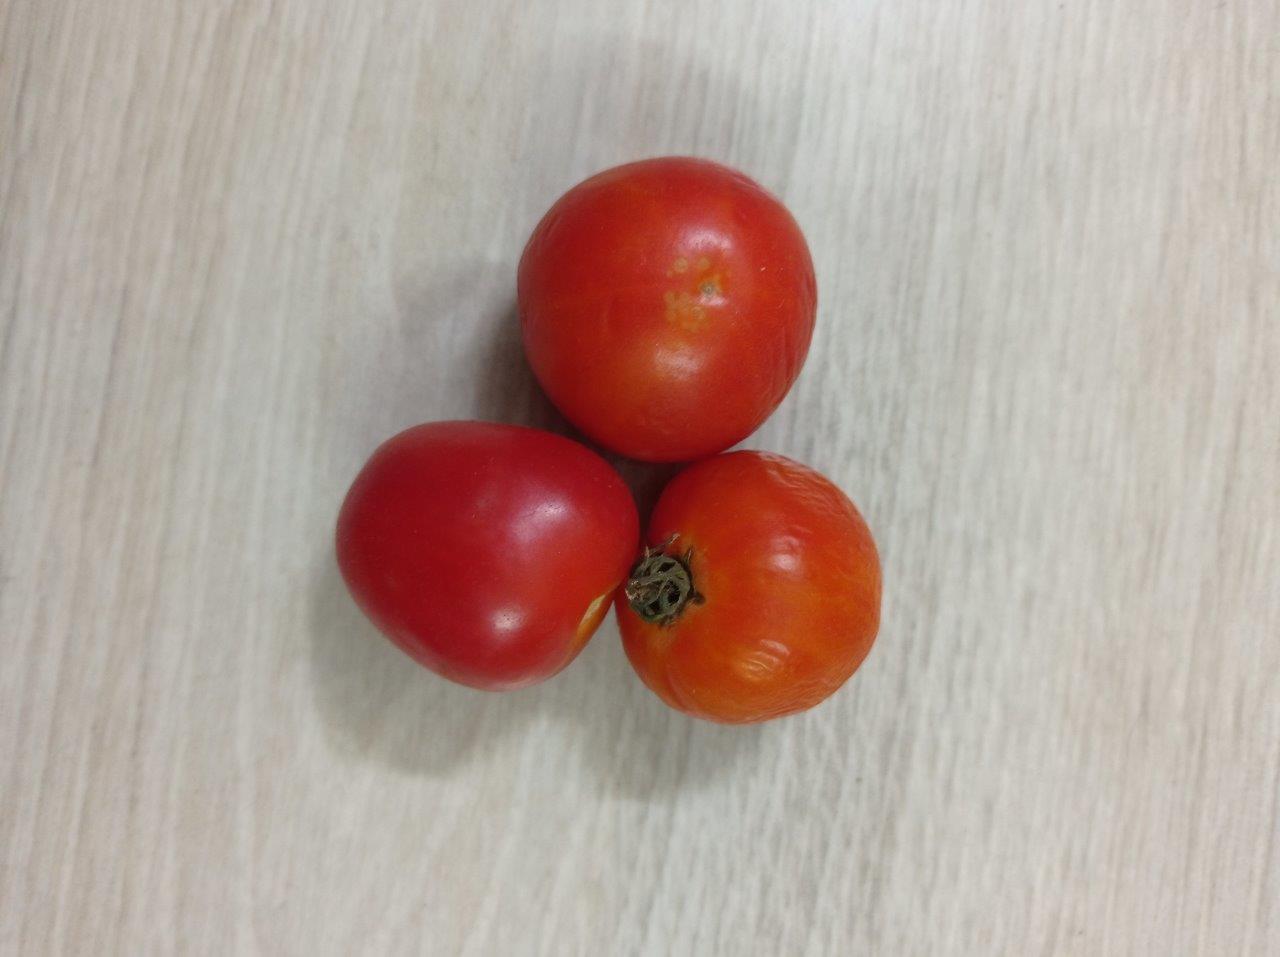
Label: Fresh